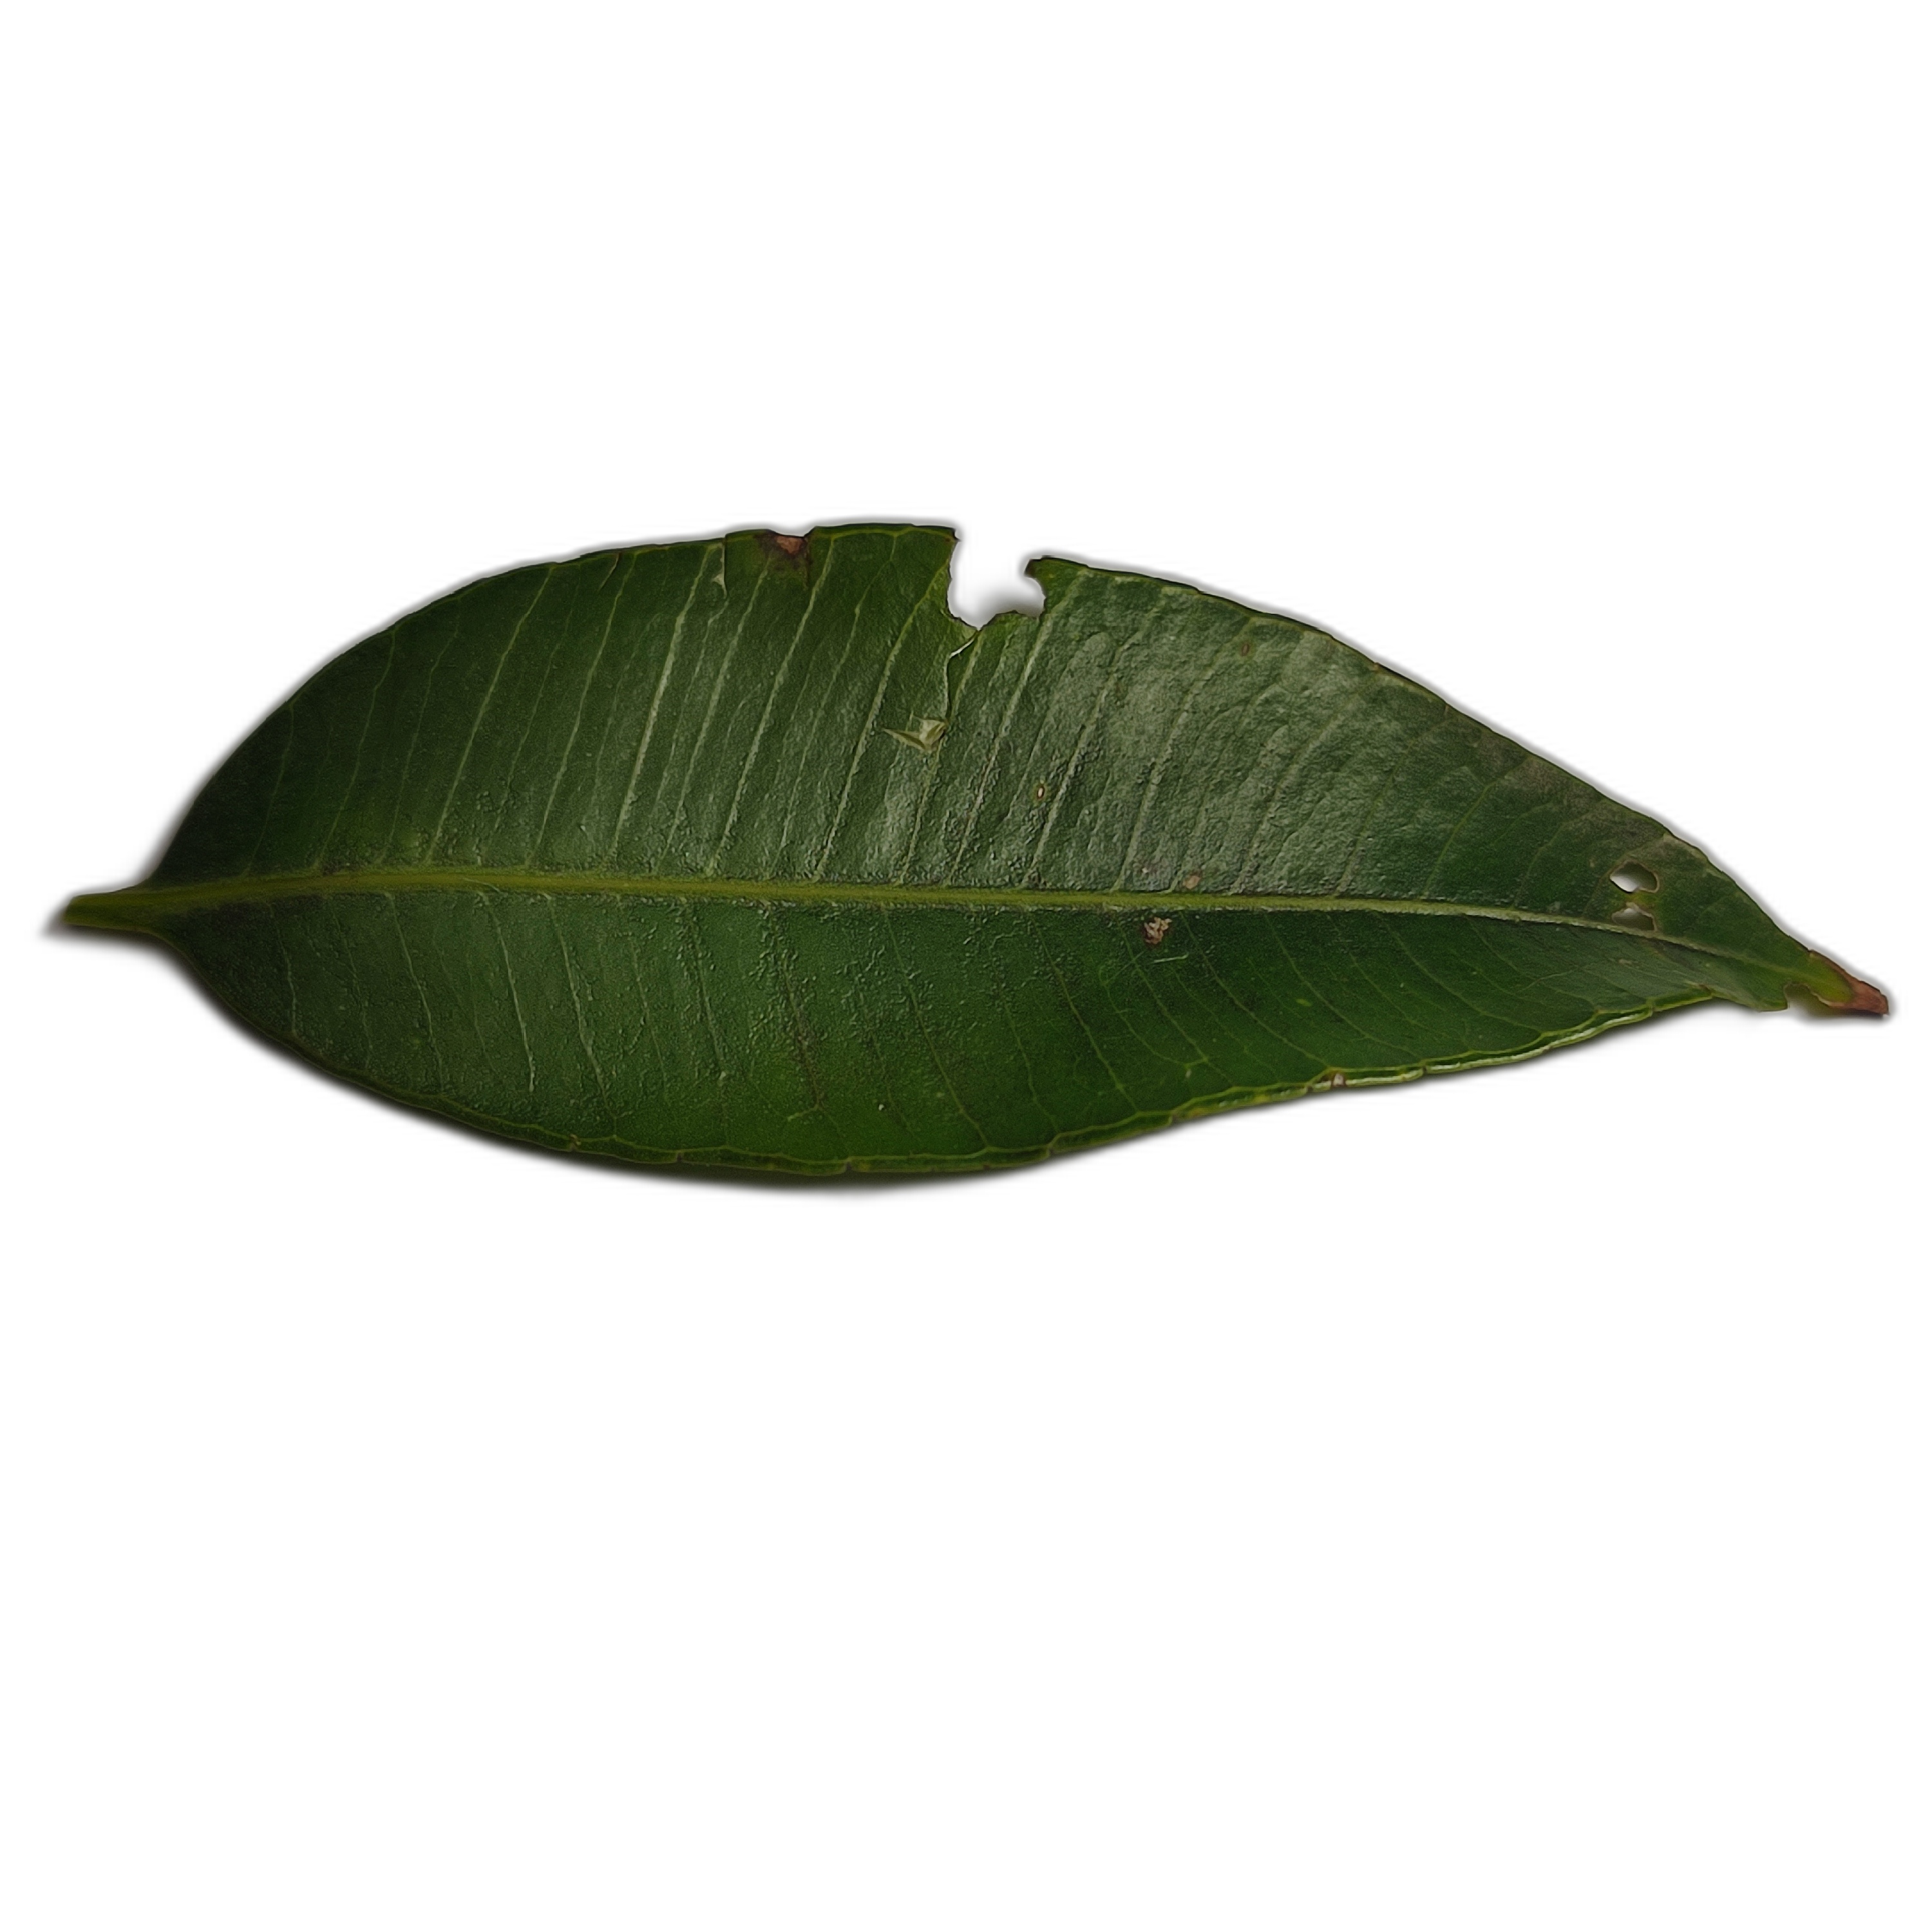
Label: healthy